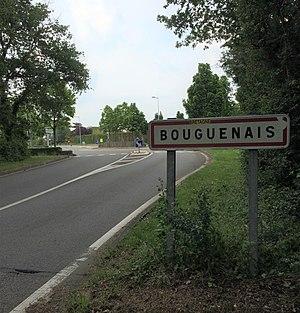
Entrée de la commune de Bouguenais
Bouguenais est une commune de l'ouest de la France, située dans le département de la Loire-Atlantique, en région Pays de la Loire.